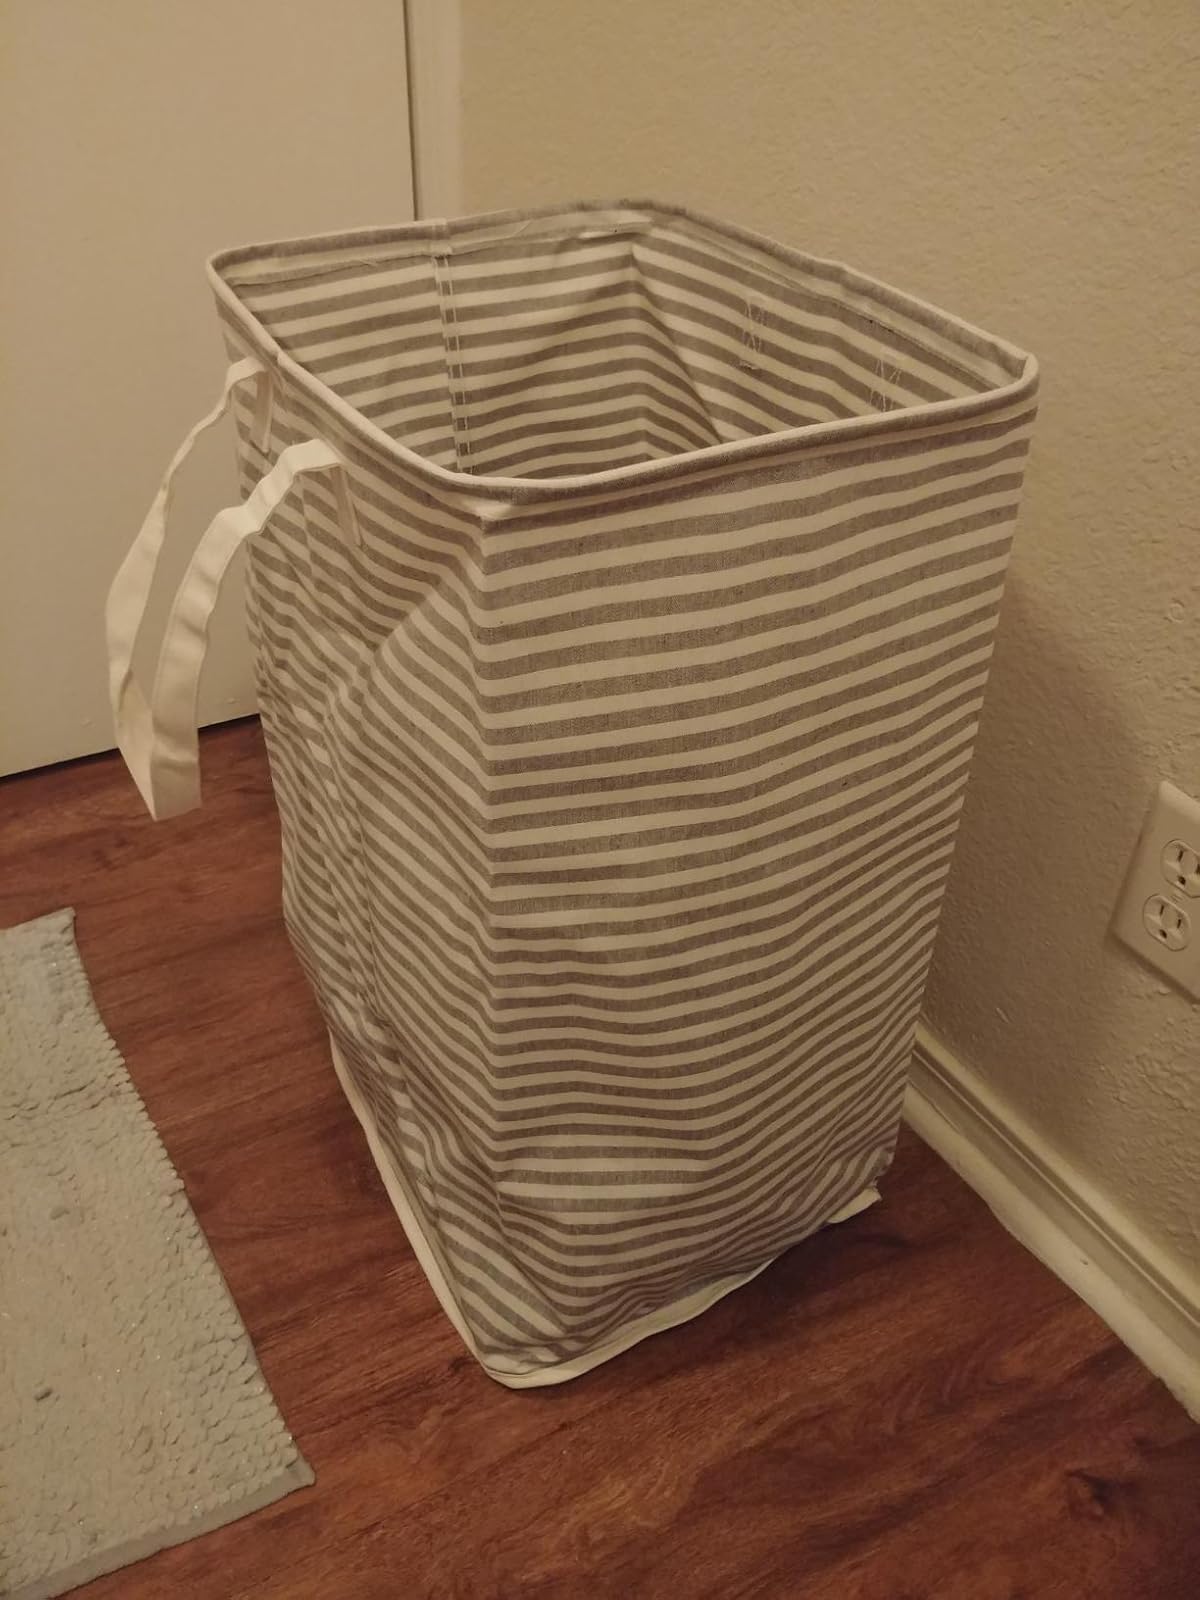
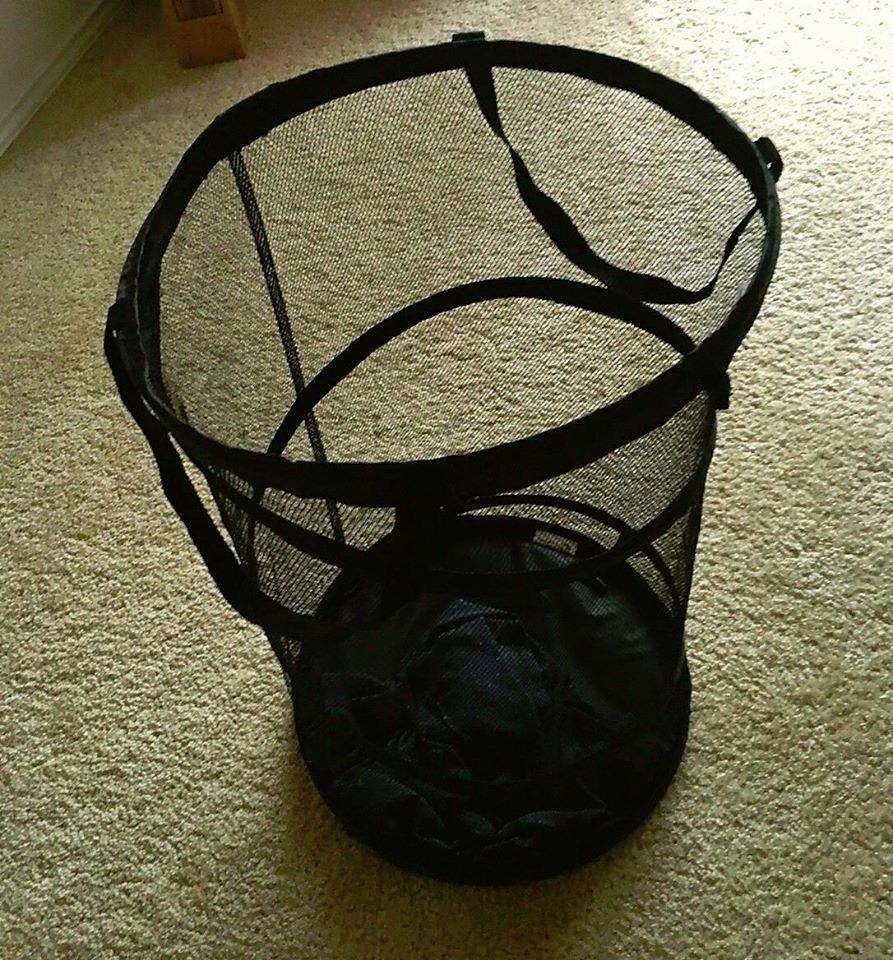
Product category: items_hamper
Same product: no